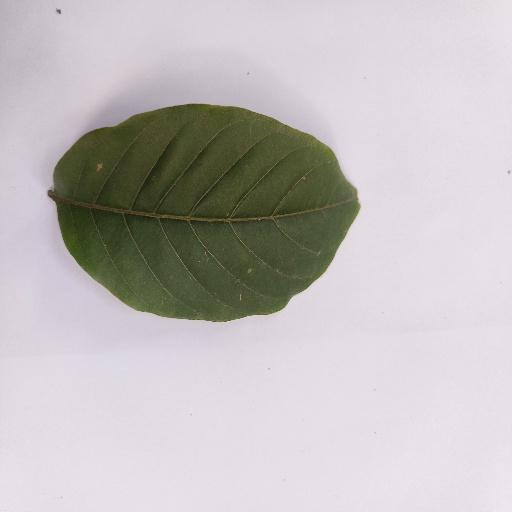
Species: HariTaki
Leaf condition: Healthy Leaf